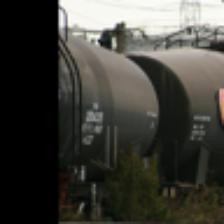
Label: NonHuman